History of the Giro d'Italia

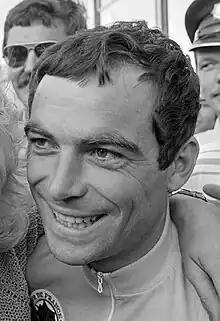
A man smiling.

After the ninth stage of the 1949 edition, Fausto Coppi was close to ten minutes behind the race leader Adolfo Leoni in the general classification. Coppi gained over nine minutes on Leoni during the tenth stage, but Leoni remained in the lead. The race's seventeenth leg went over five major climbs before finishing in Pinerolo. Coppi attacked off the start and was the first over all the climbs and the finish line in Pinerolo; his efforts gained him the race lead and a sizable lead over his rival Gino Bartali. Coppi went on to win the Giro, his third such victory. Coppi came into the 1950 Giro d'Italia as the favorite to win the general classification; however, bad luck struck as he broke his pelvis in the race's ninth day. In the eighth leg, Hugo Koblet attacked on the Pian delle Fugazze to win the stage and gain the overall lead. Koblet kept the lead all the way to the Giro's finish in Milan and in doing so he became the first foreigner to win the Giro d'Italia. In addition, Koblet won the mountains classification.